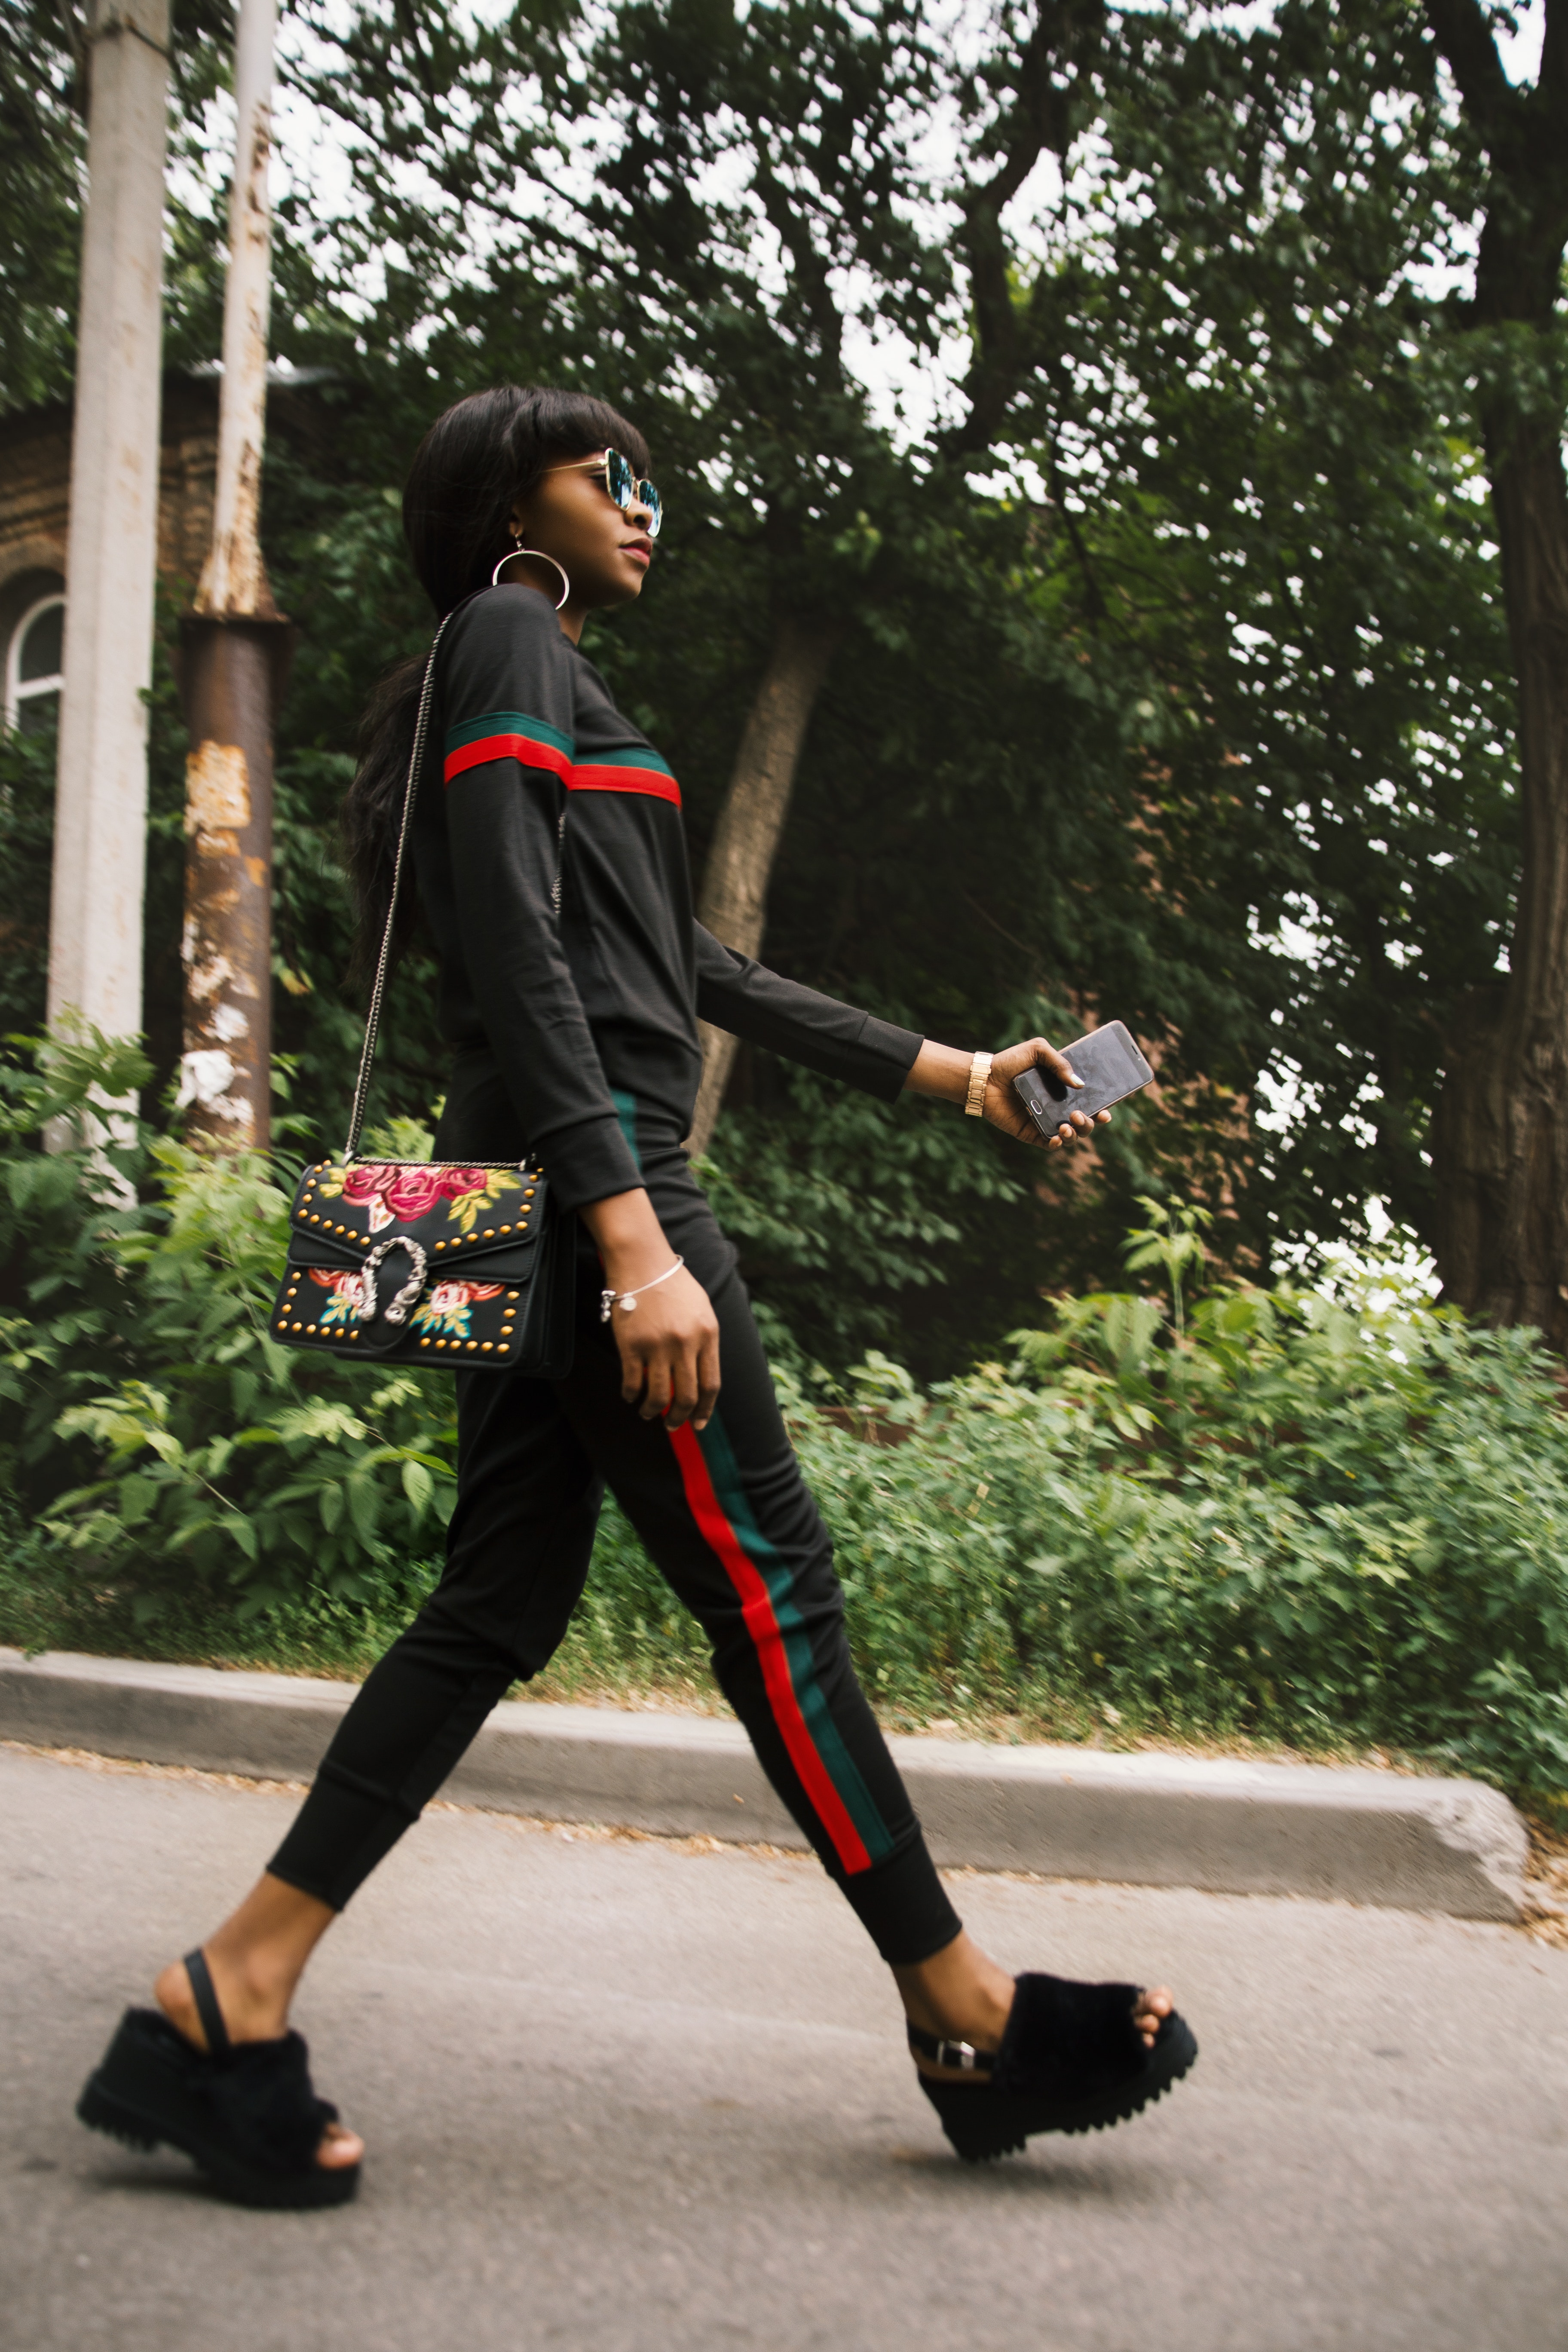
footwear, tree, photography, street fashion, shoe, trousers, tights, plant, photo shoot